Community of Jesus

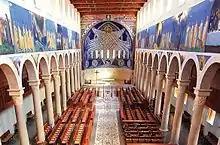
Interior view of the Church of the Transfiguration, Orleans

The interior of the Church is filled with hand-crafted mosaic and frescoes painted by Silvestro Pistolesi of Florence, as well as glass and stone artwork. The bronze doors are by Romolo Del Deo.